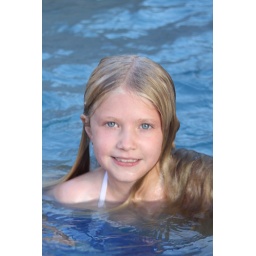
Claire - blue eyes & blue water in Sam & Neal's pool